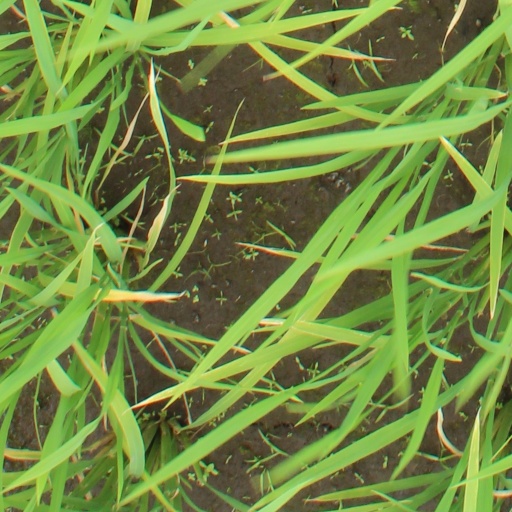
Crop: rice